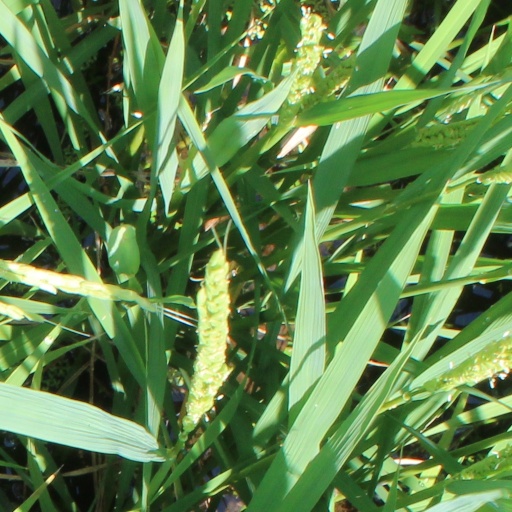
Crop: rice